Termination Shock (novel)

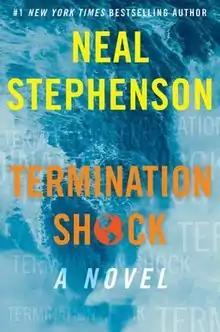
Cover of the hardcover first edition

Termination Shock is a science fiction novel by American writer Neal Stephenson, published in 2021. The book is set in a near-future when climate change has significantly altered human society and follows the attempts of a solar geoengineering scheme. The novel focuses on the geopolitical and social consequences of the rogue fix for climate change, themes common in the growing climate fiction genre.